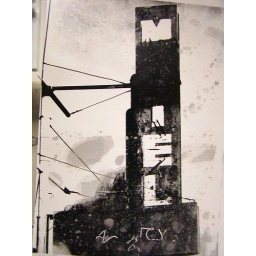
Old motel sign in Odessa, Texas from a December 1989 road trip.